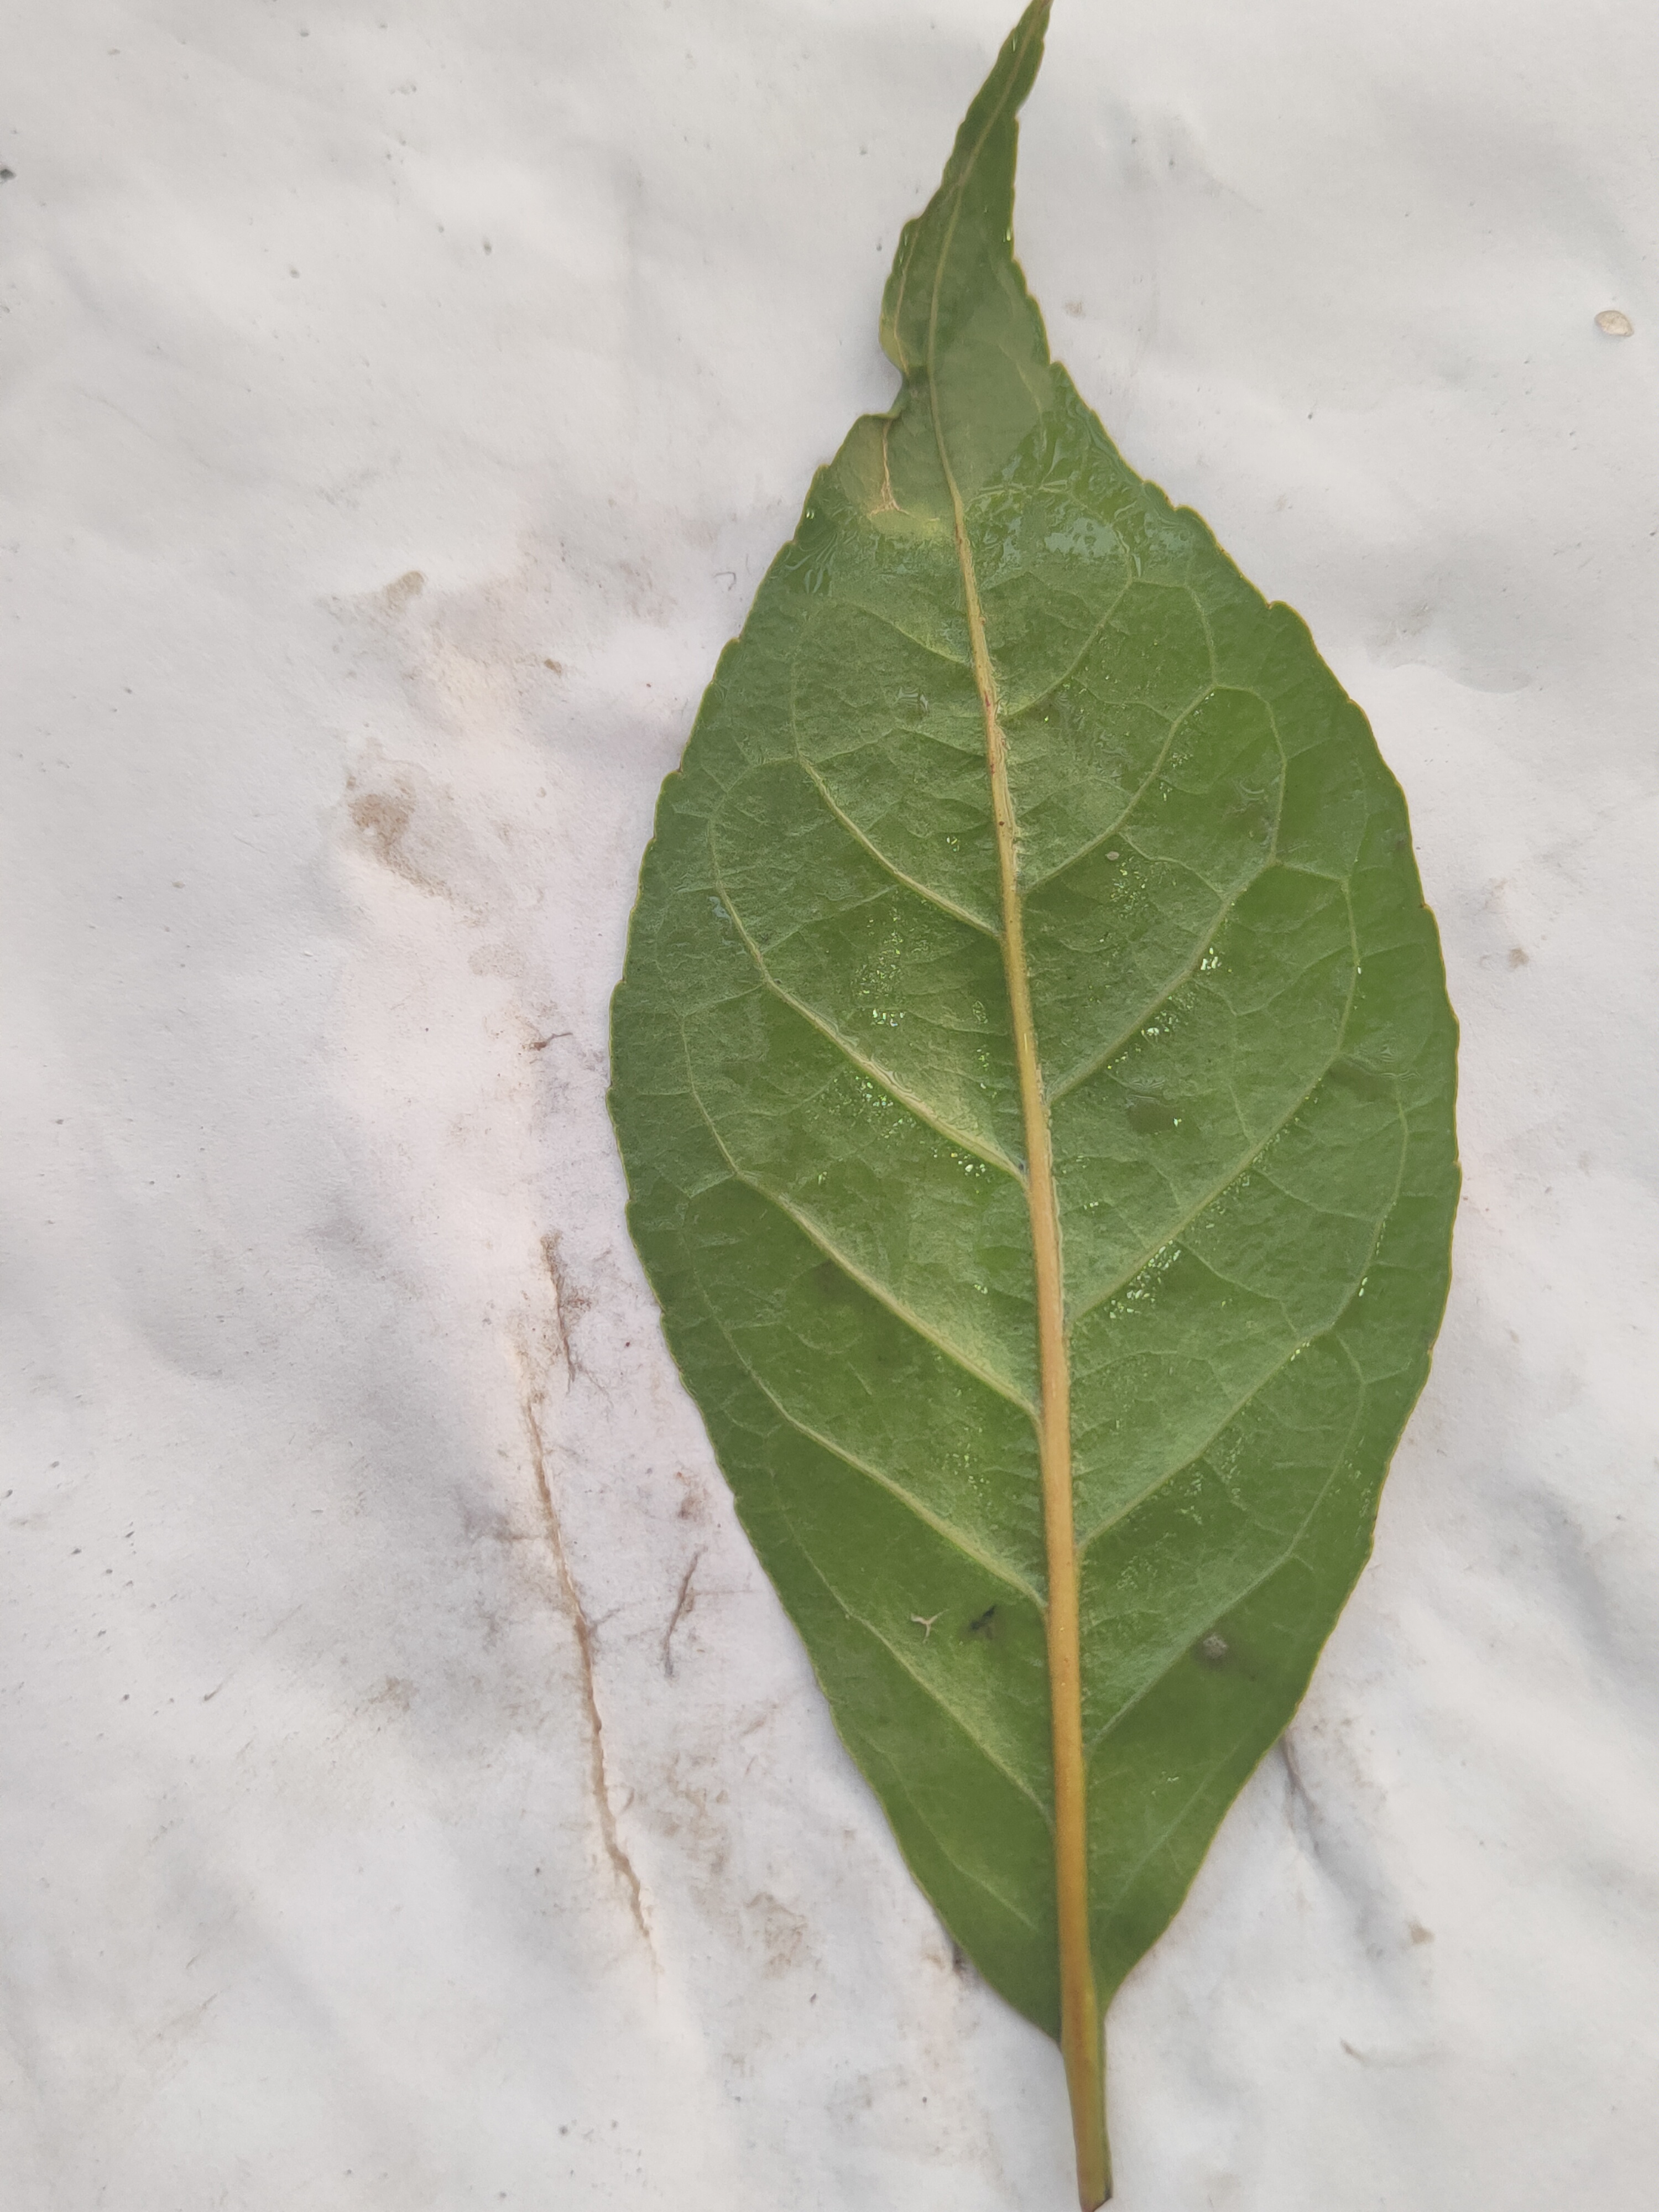
Leaf variety: Aegle marmelos